I Dreamt I Dwelt in Harlem

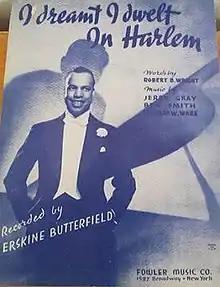
1941 sheet music for the Erskine Butterfield recording.

The song was also recorded by the Delta Rhythm Boys, Erskine Butterfield and His Blue Boys on Decca Records with vocals in the U.S. and on Brunswick in the UK, Kenny Graham, Herb Miller and His Orchestra, the Syd Lawrence Orchestra, and the King Sisters. The Delta Rhythm Boys also performed the song with the lyrics in a 1941 soundie or film short by Storyville Films directed by Robert R. Snody. Sheet music was released by Fowler Music in New York to accompany the Glenn Miller and Erskine Butterfield recordings. The Alan Glasscock Orchestra has performed the song live in concert in 2013.